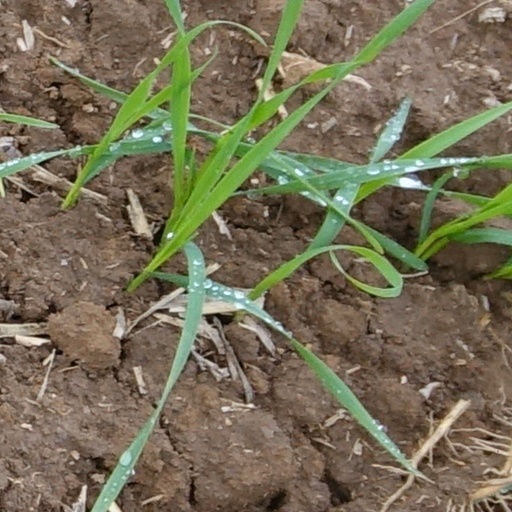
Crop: wheat